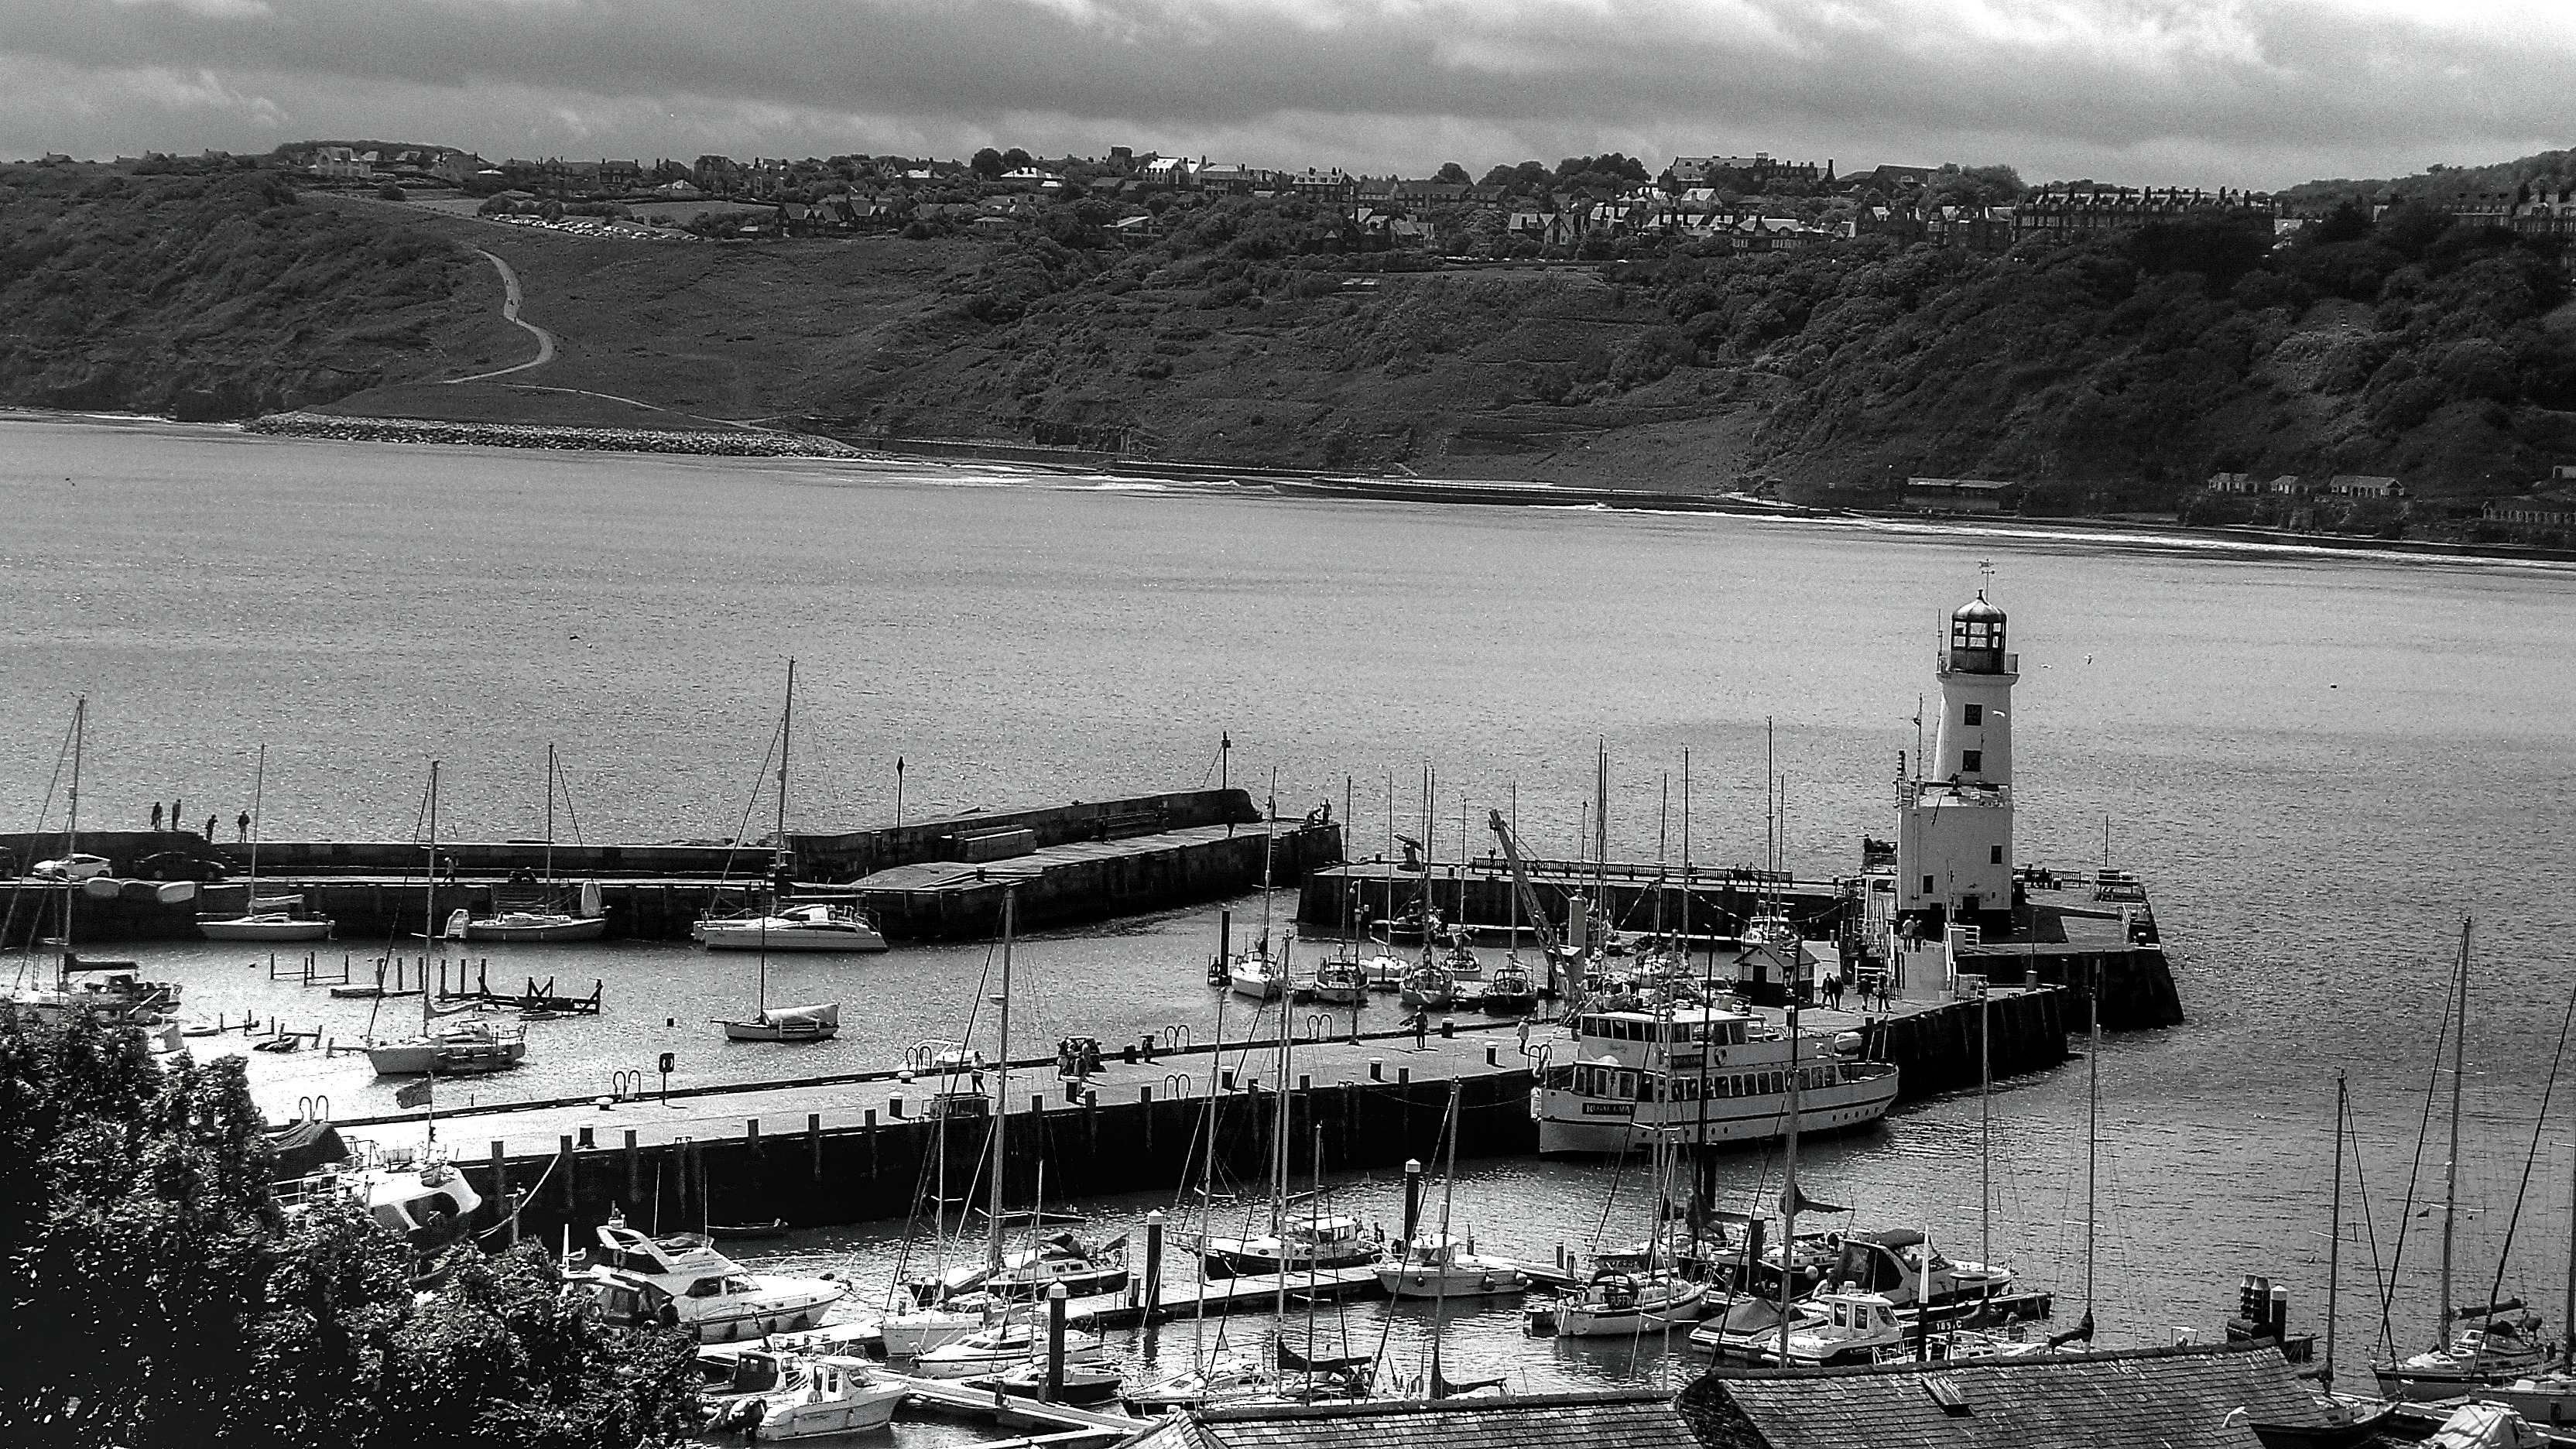
sea, water, dock, black and white, architecture, boat, city, ship, vacation, transport, vehicle, hike, fishing, harbor, monochrome, trip, waterway, housing, yorkshire, north, background, houses, boats, watercraft, monuments, aerial photography, monochrome photography